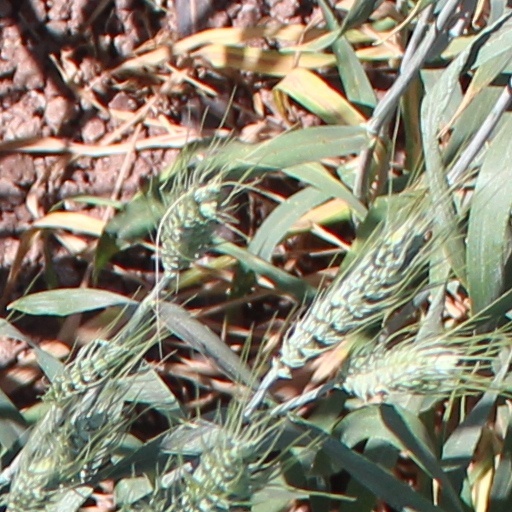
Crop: wheat